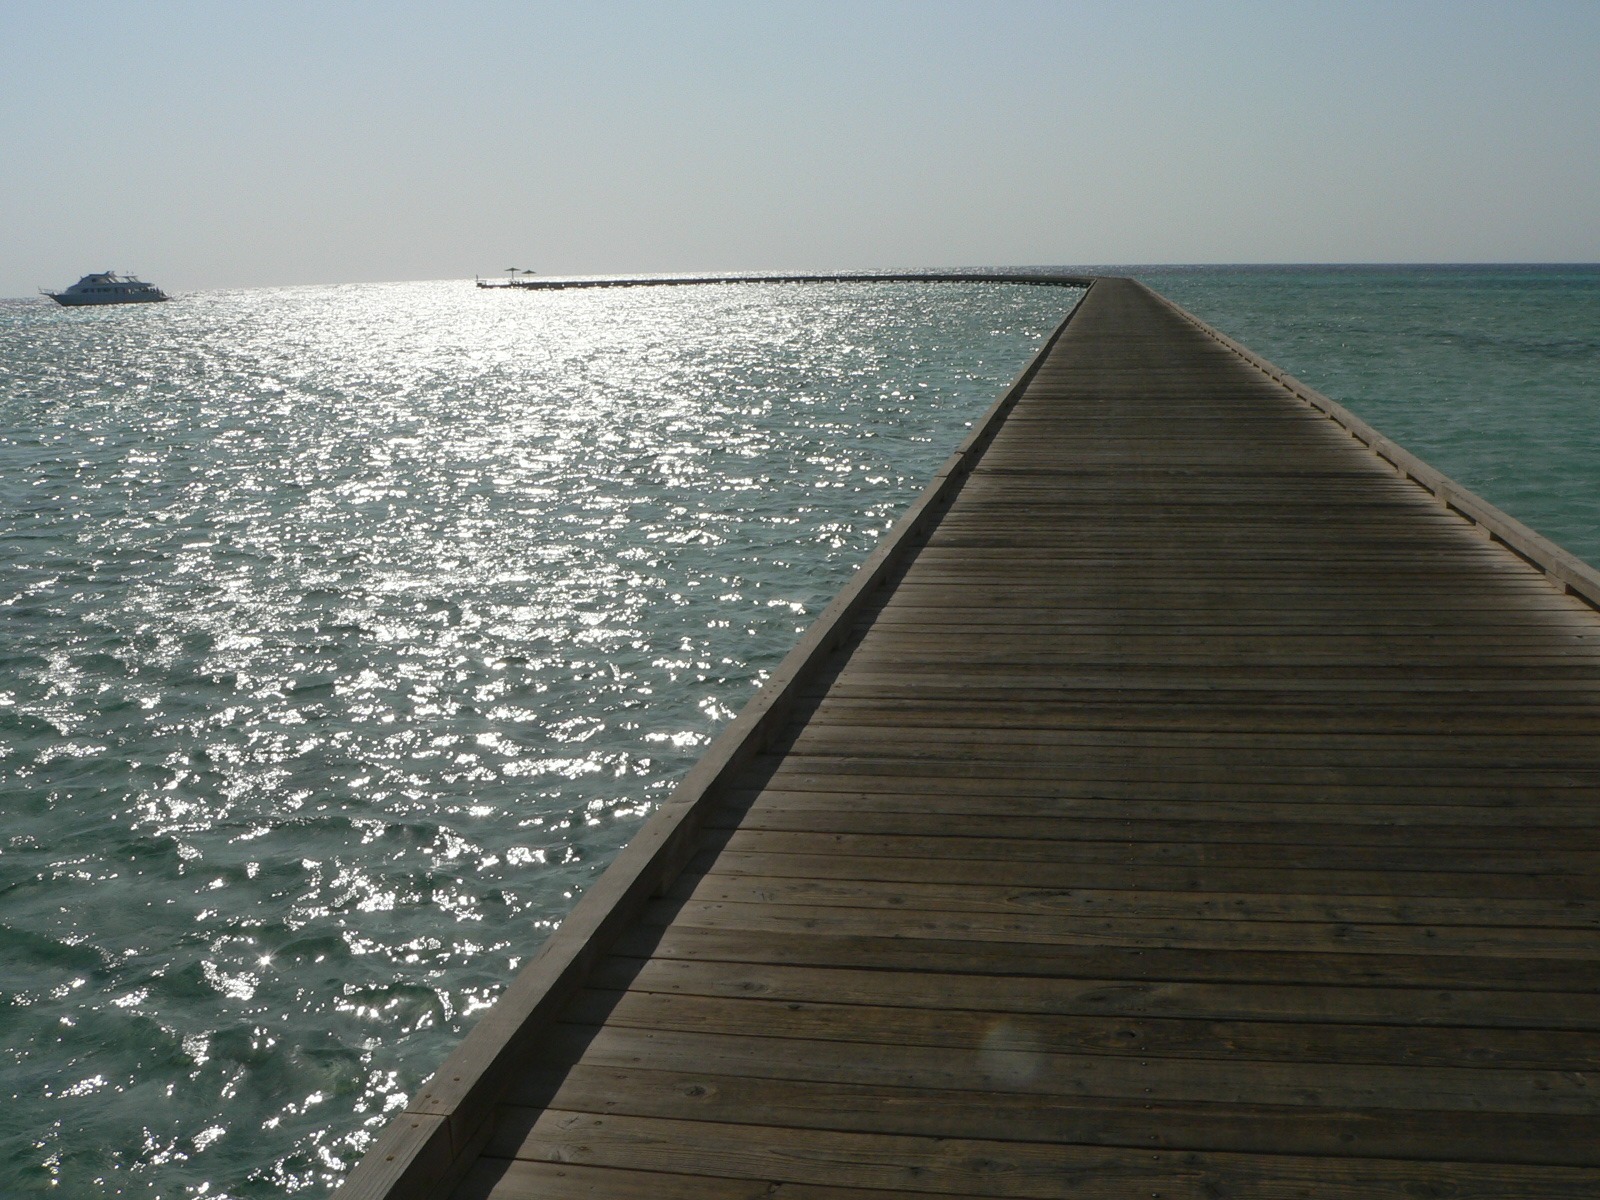
beach, sea, coast, ocean, horizon, dock, boardwalk, shore, wave, pier, walkway, bay, egypt, breakwater